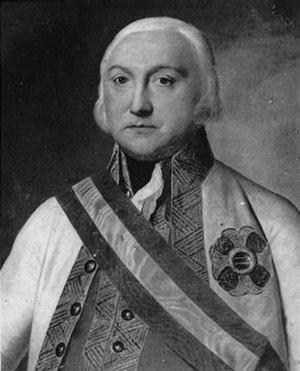
József Alvinczi (1735-1810), feldmarschall autrichien et commandant en chef l'armée autrichienne d'Italie.
Le baron Josef Alvinczy von Borberek est un feld-maréchal autrichien, né le 1ᵉʳ février 1735 à Alvincz en Transylvanie et mort le 25 septembre 1810 à Buda.